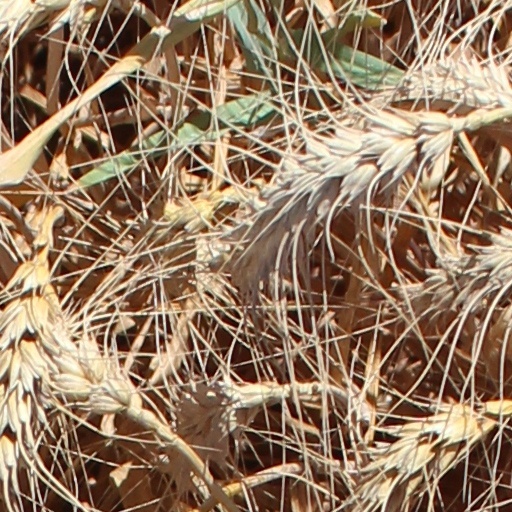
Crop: wheat